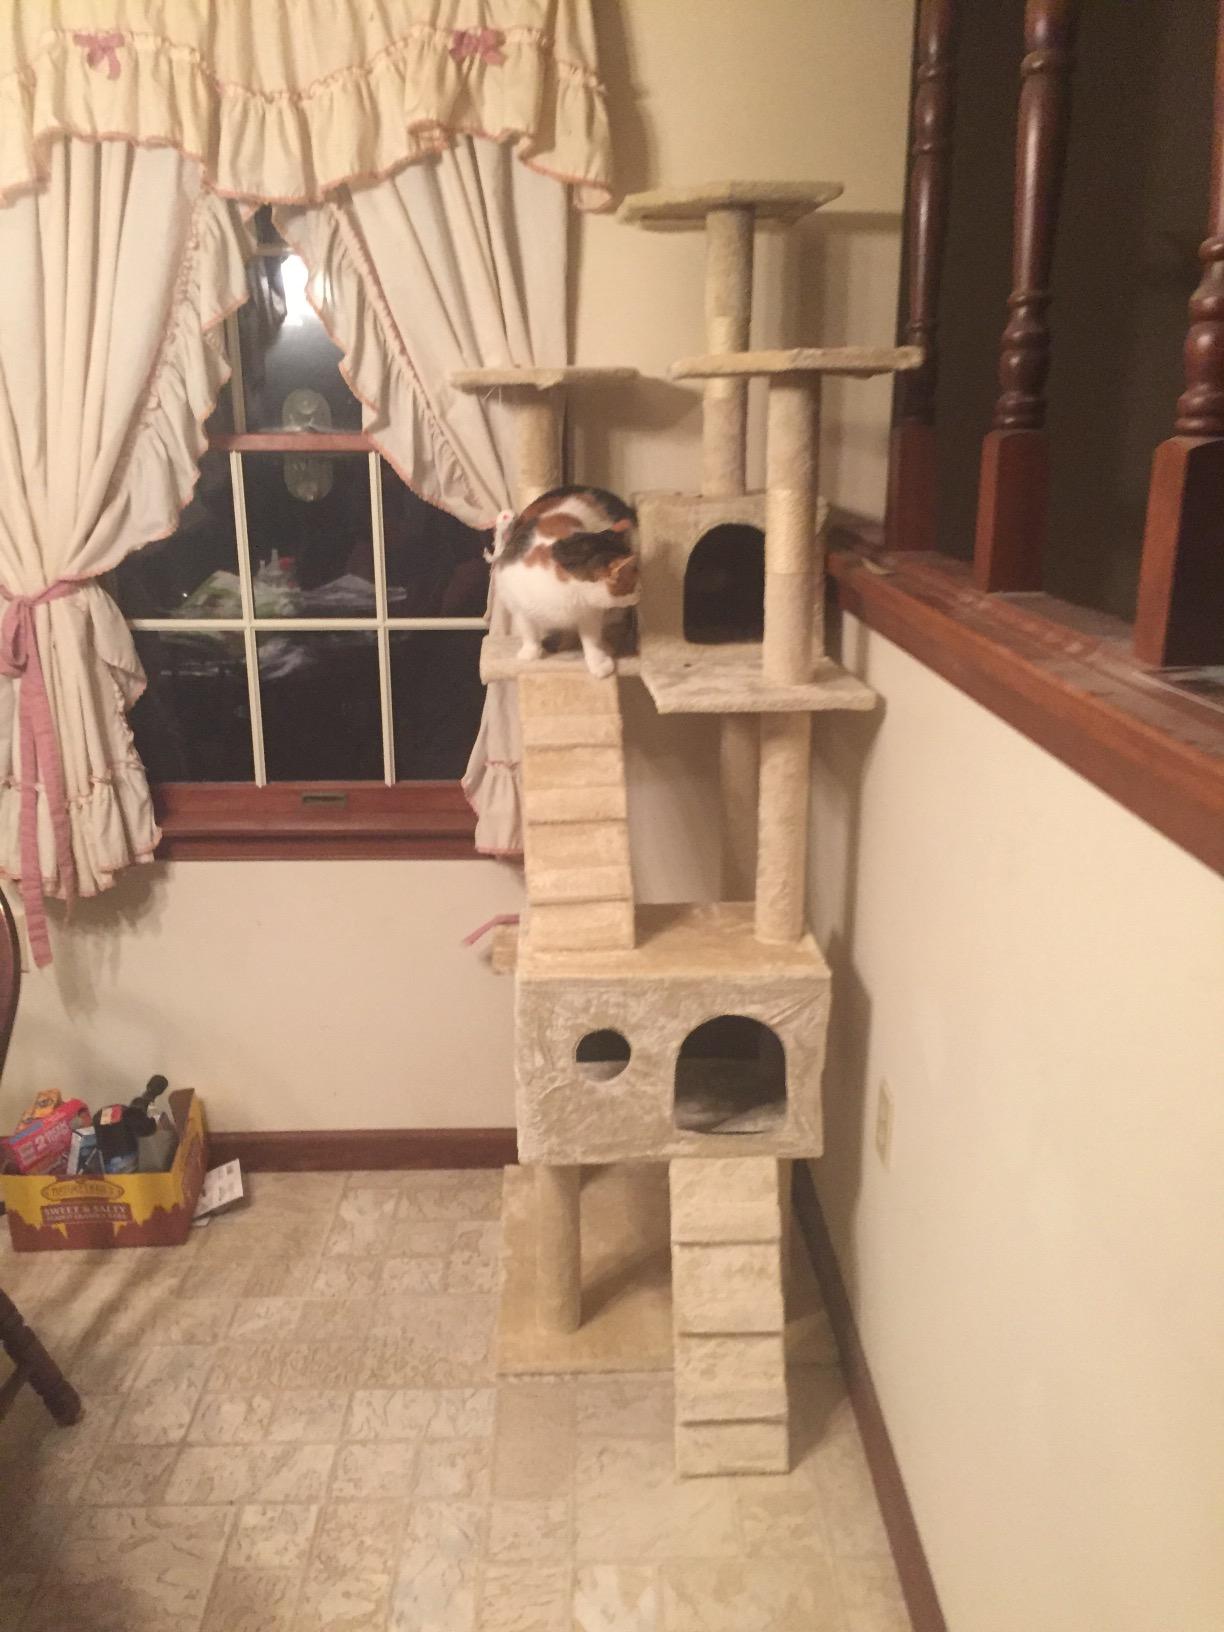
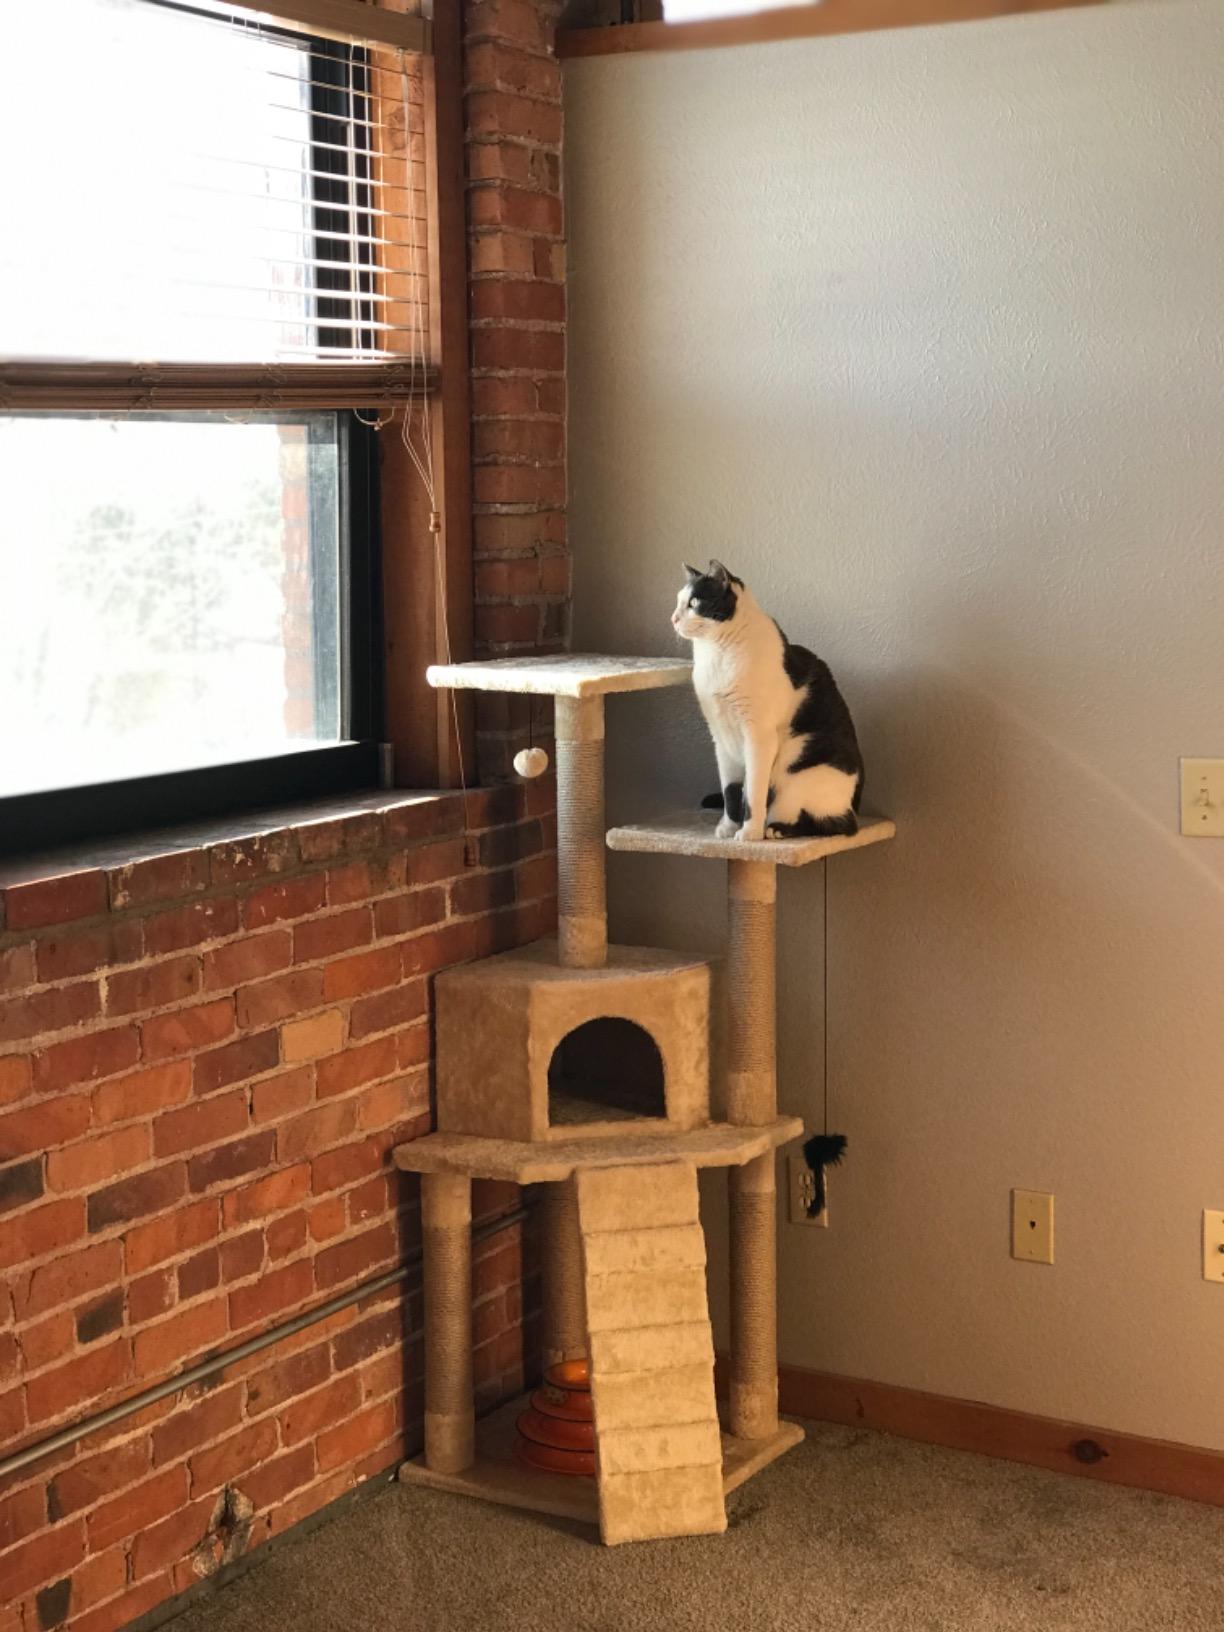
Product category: items_cat tree
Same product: no